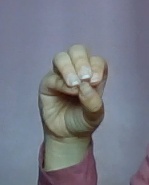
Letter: ha